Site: brandenburg
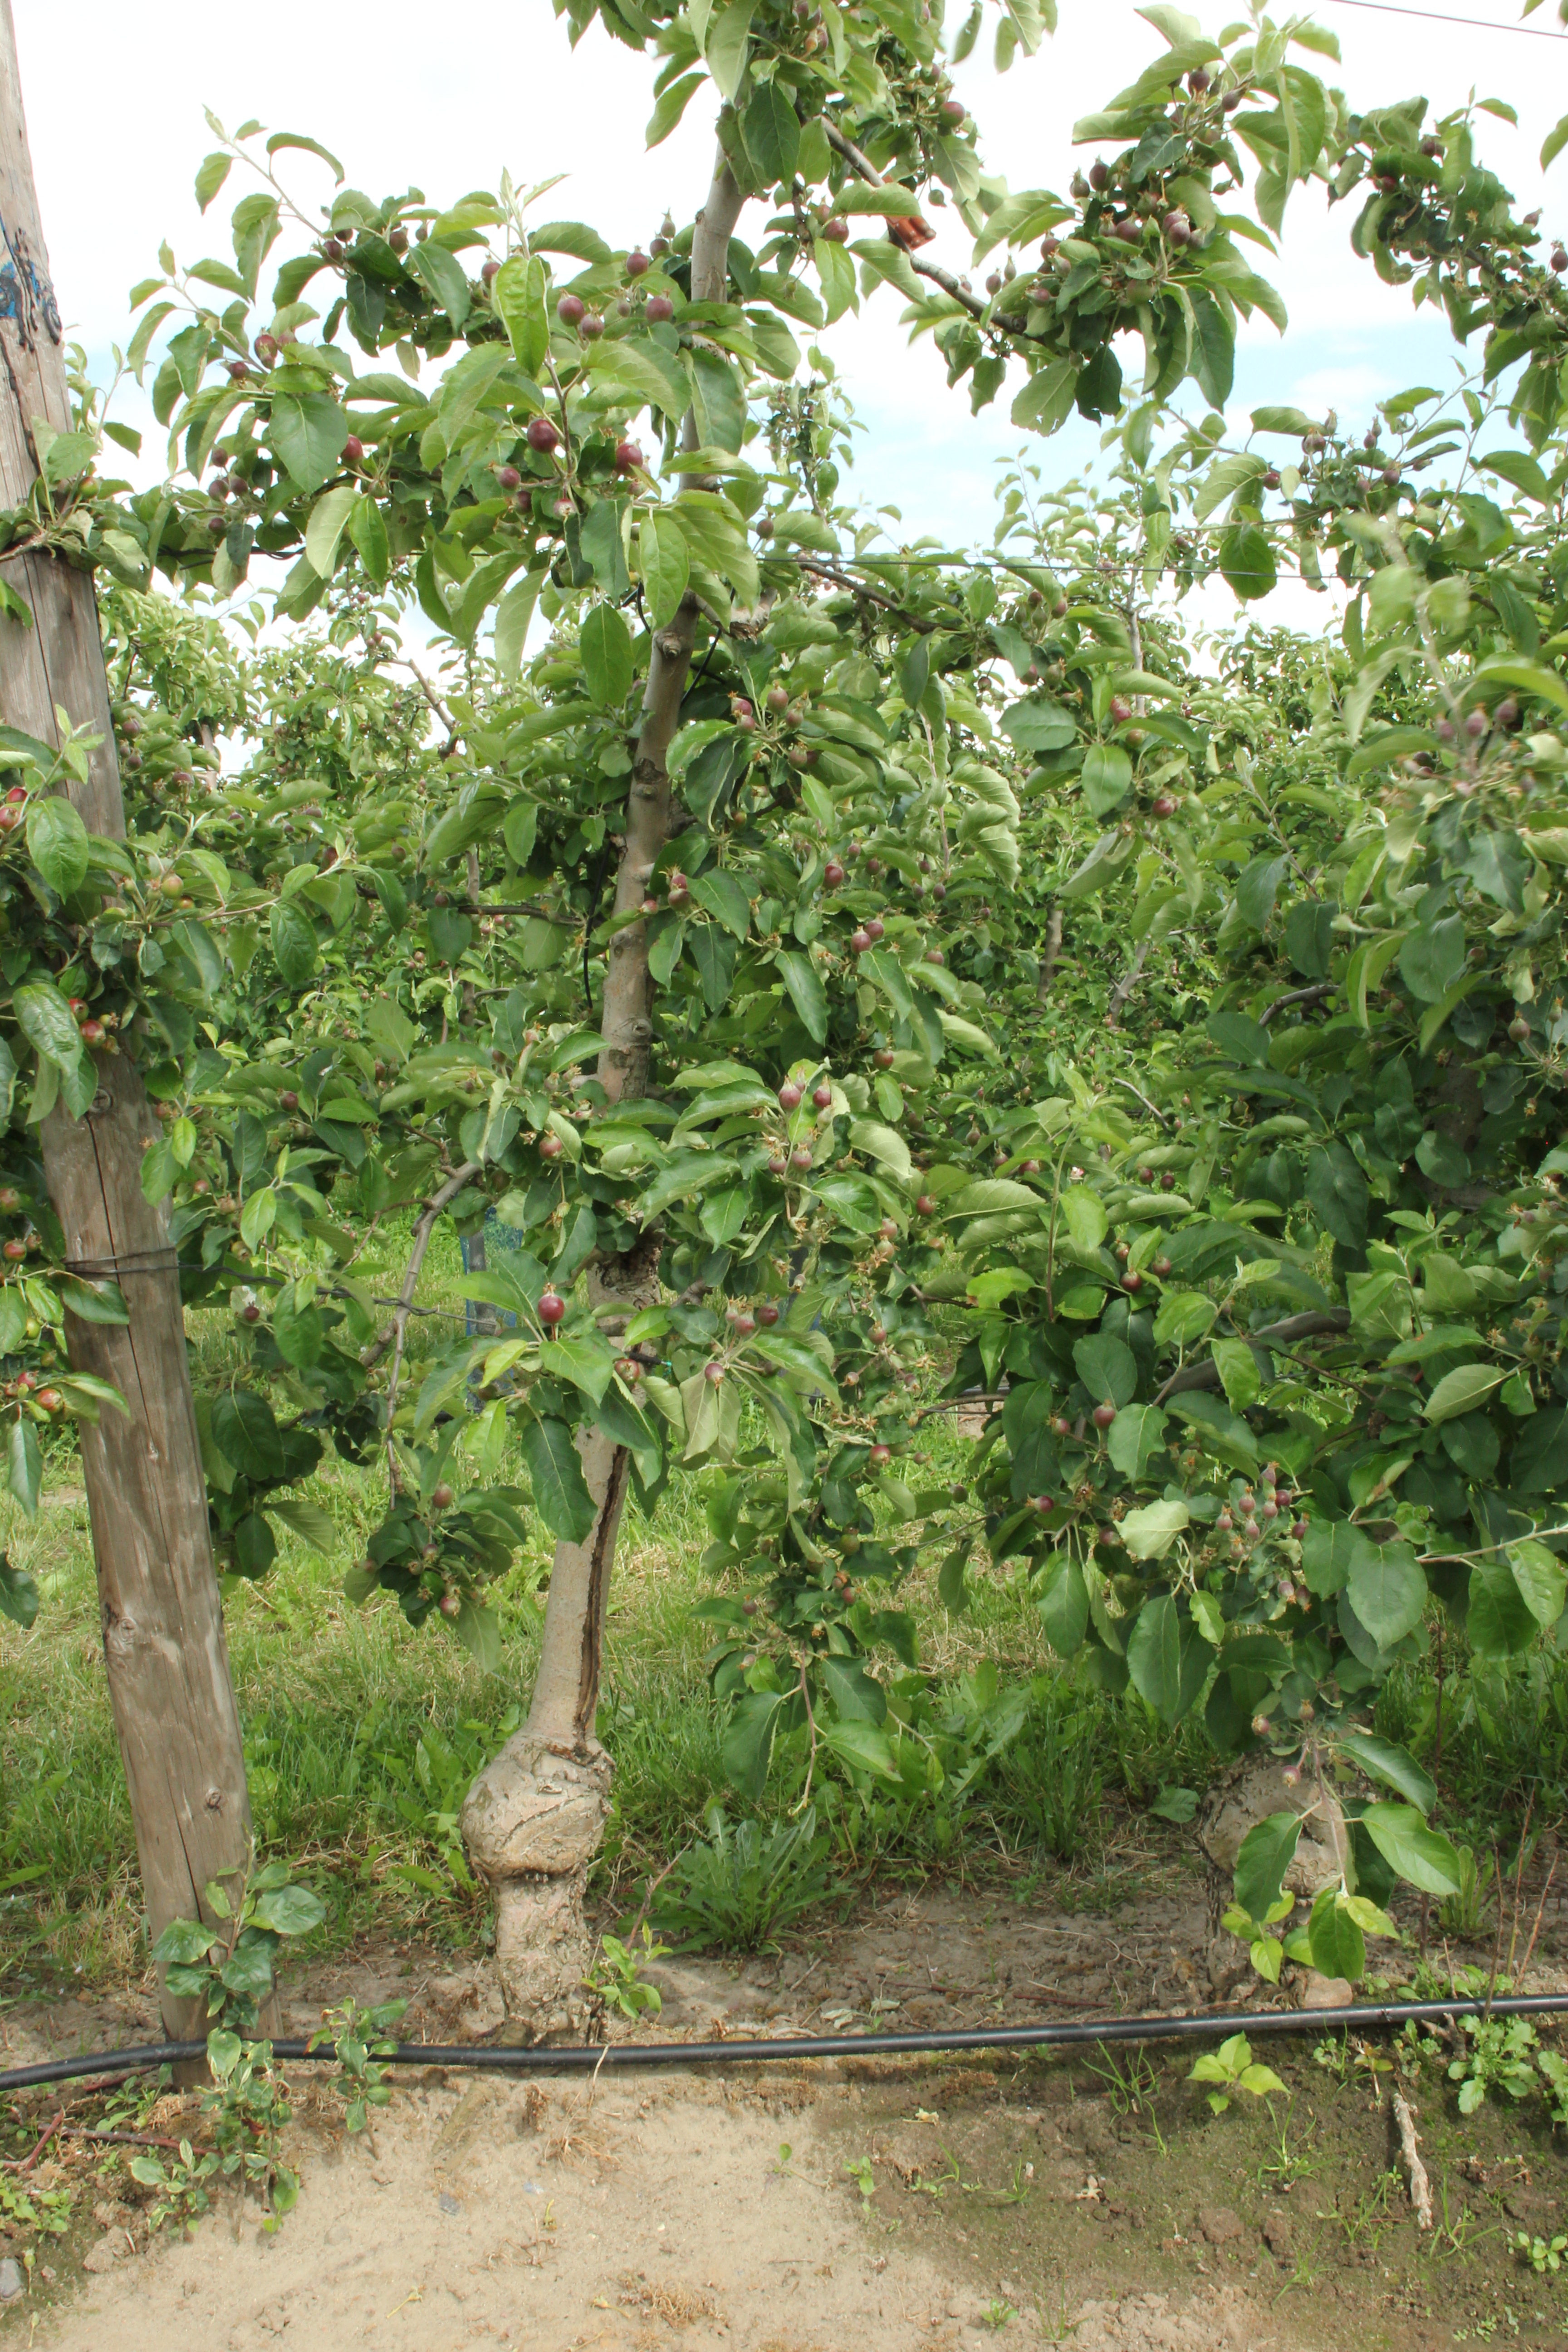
Growth stage (BBCH 72): Development of fruit